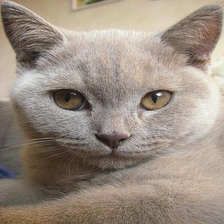
Species: cat
Breed: British Shorthair